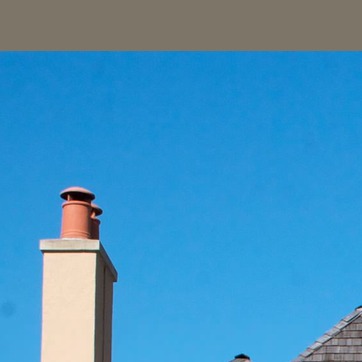
Material: sky